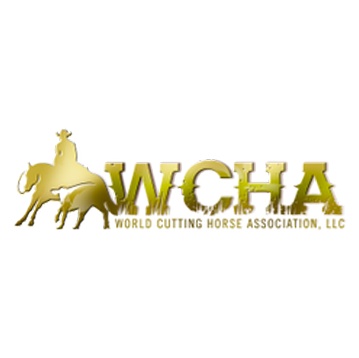
Order Video of SAT $50K AMA #8 LITTLE PLAYINSTYLISH - REBEKAH RUSSO 74 at WCHA - Ardmore OK Nov 2023
We will send you a link to the video for you to download to your device. You can then upload your videos to your favorite social media sites. You must download your video within 28 days before it is deleted from the storage cloud. If you prefer to have video sent via Facebook Messager, DVD, USB, or any other custom order such as commercial use, side by side or slow motion, or orders of more than 4 videos, message us and we can help you.
Brand: 3-2-1 Action Video
Category: Sporting Goods > Outdoor Recreation > Equestrian